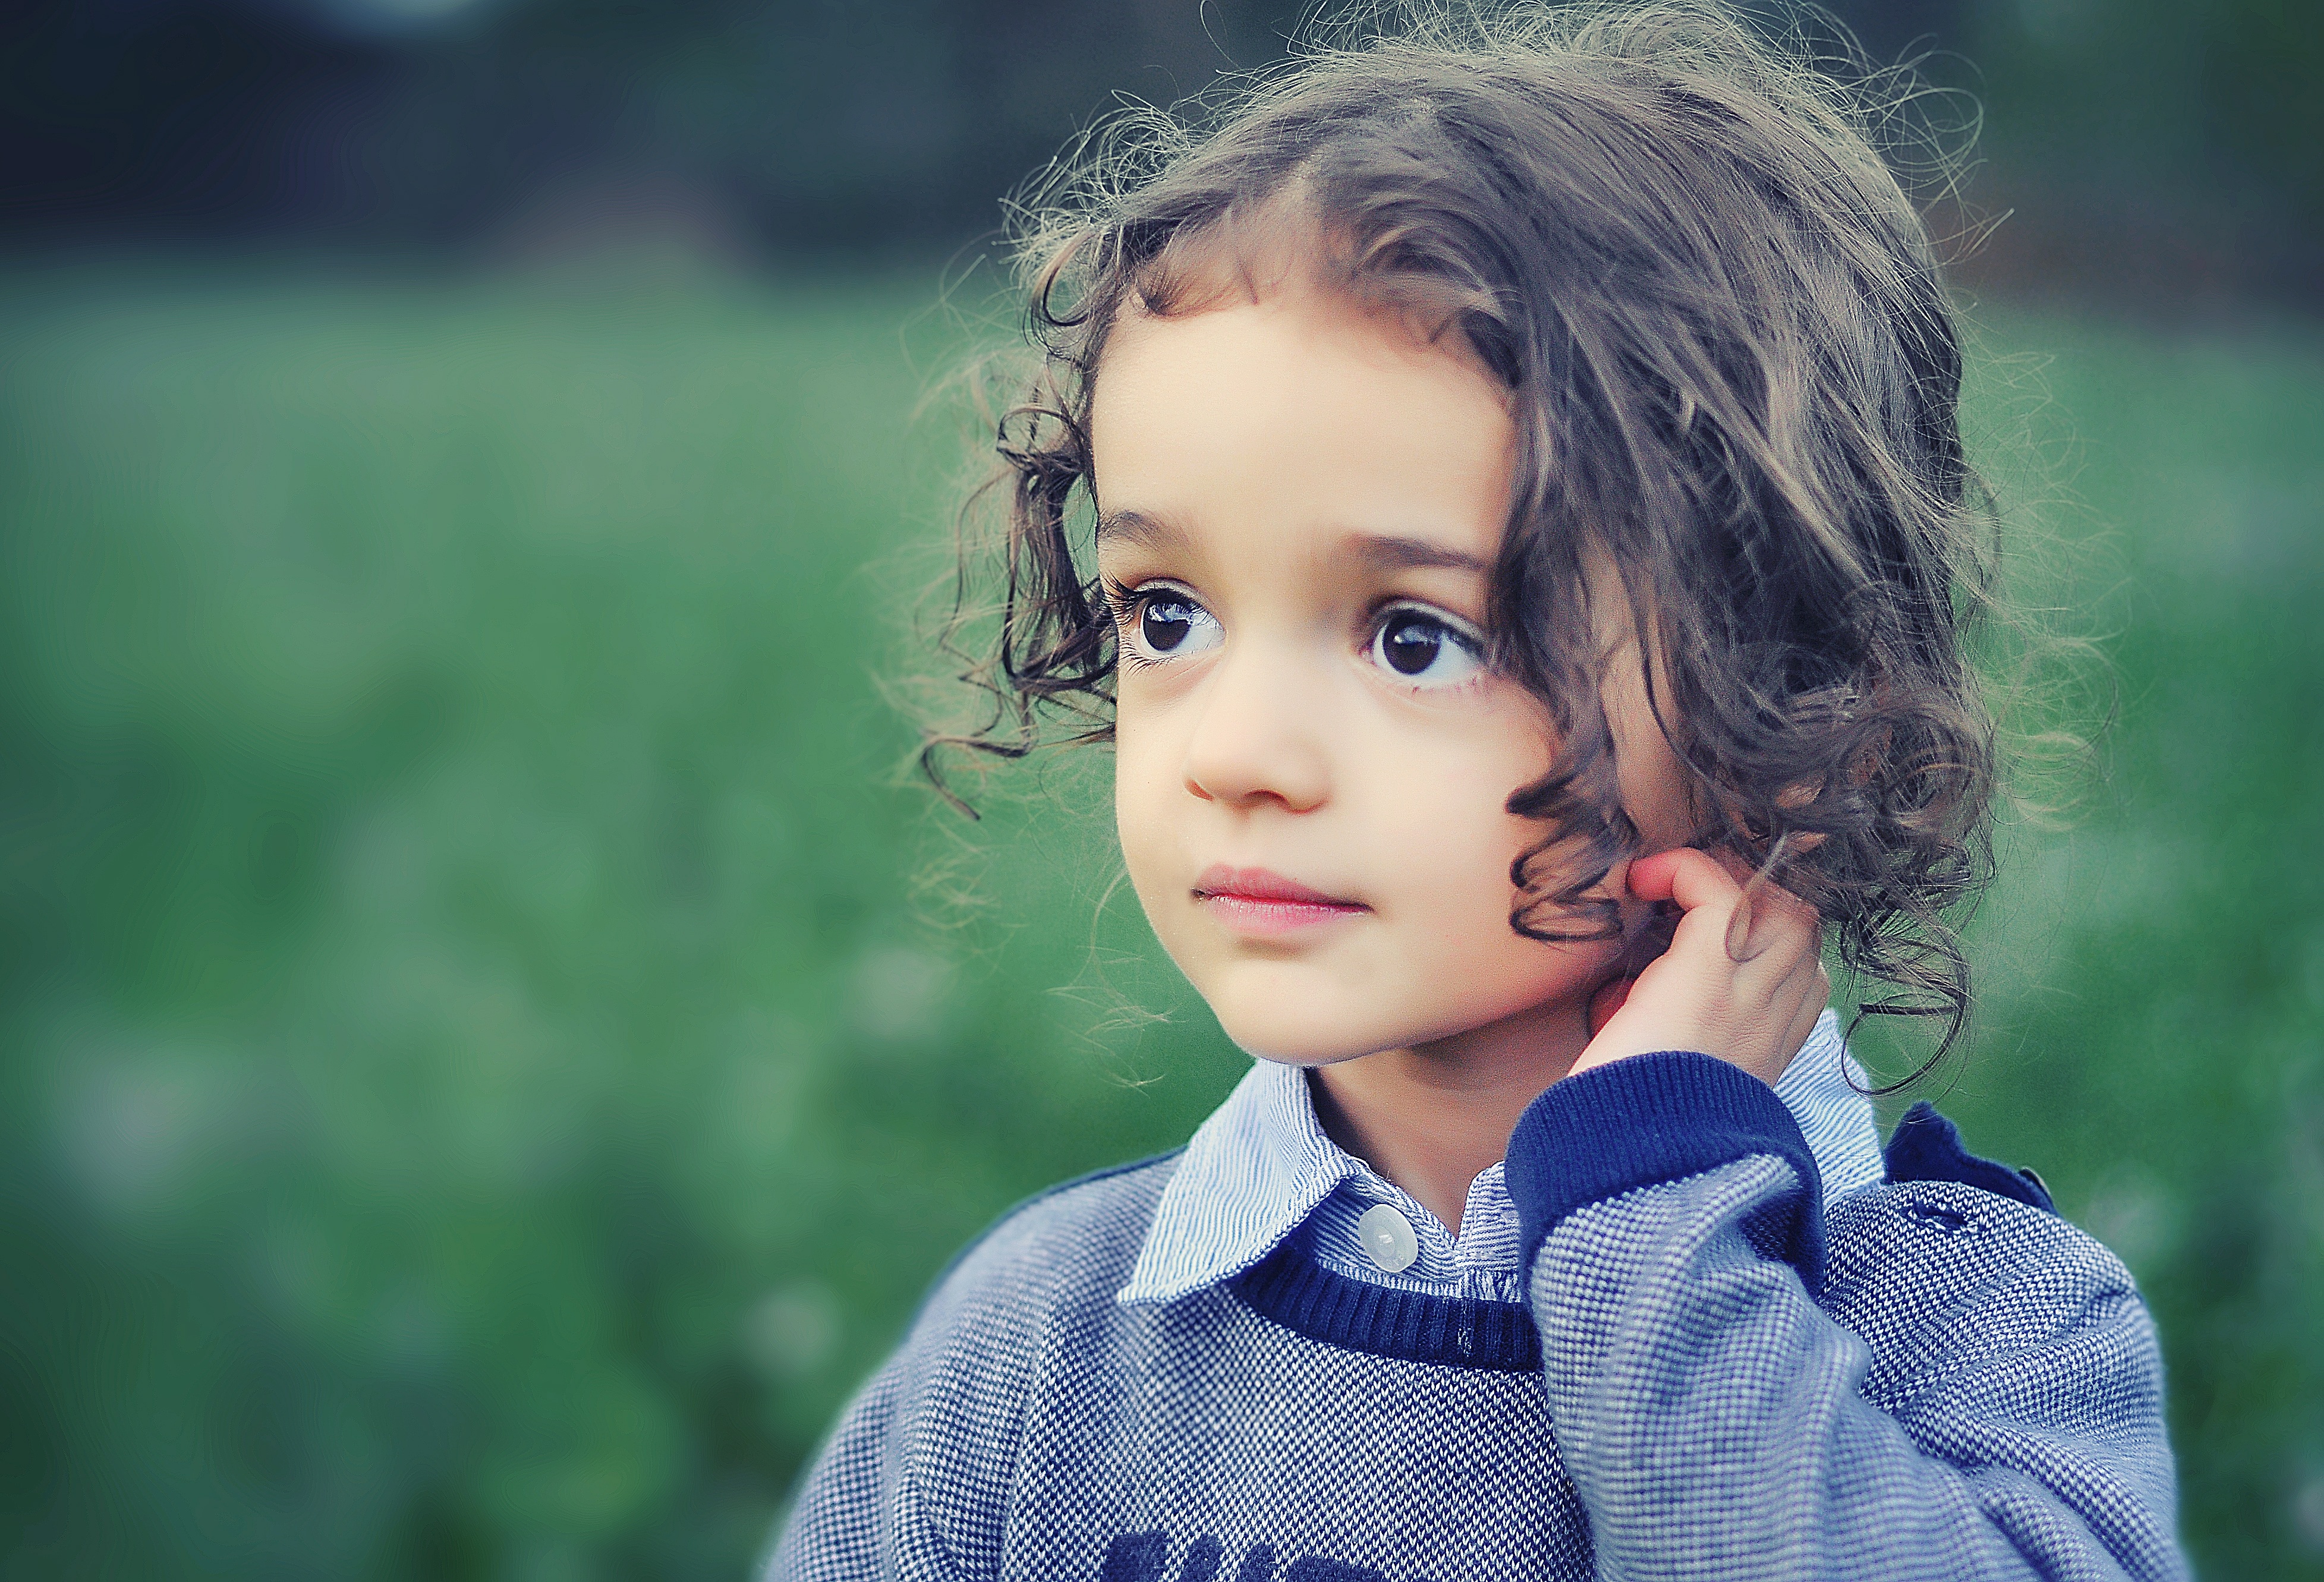
person, girl, hair, photography, sweet, kid, cute, summer, female, portrait, model, young, child, fashion, blue, baby, childhood, hairstyle, smile, close up, cheerful, face, nose, dress, happy, eye, head, little, skin, beauty, style, adorable, elegance, daughter, photo shoot, brown hair, portrait photography